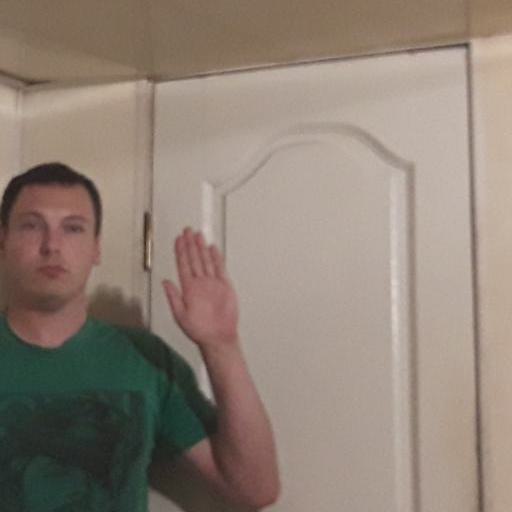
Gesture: stop